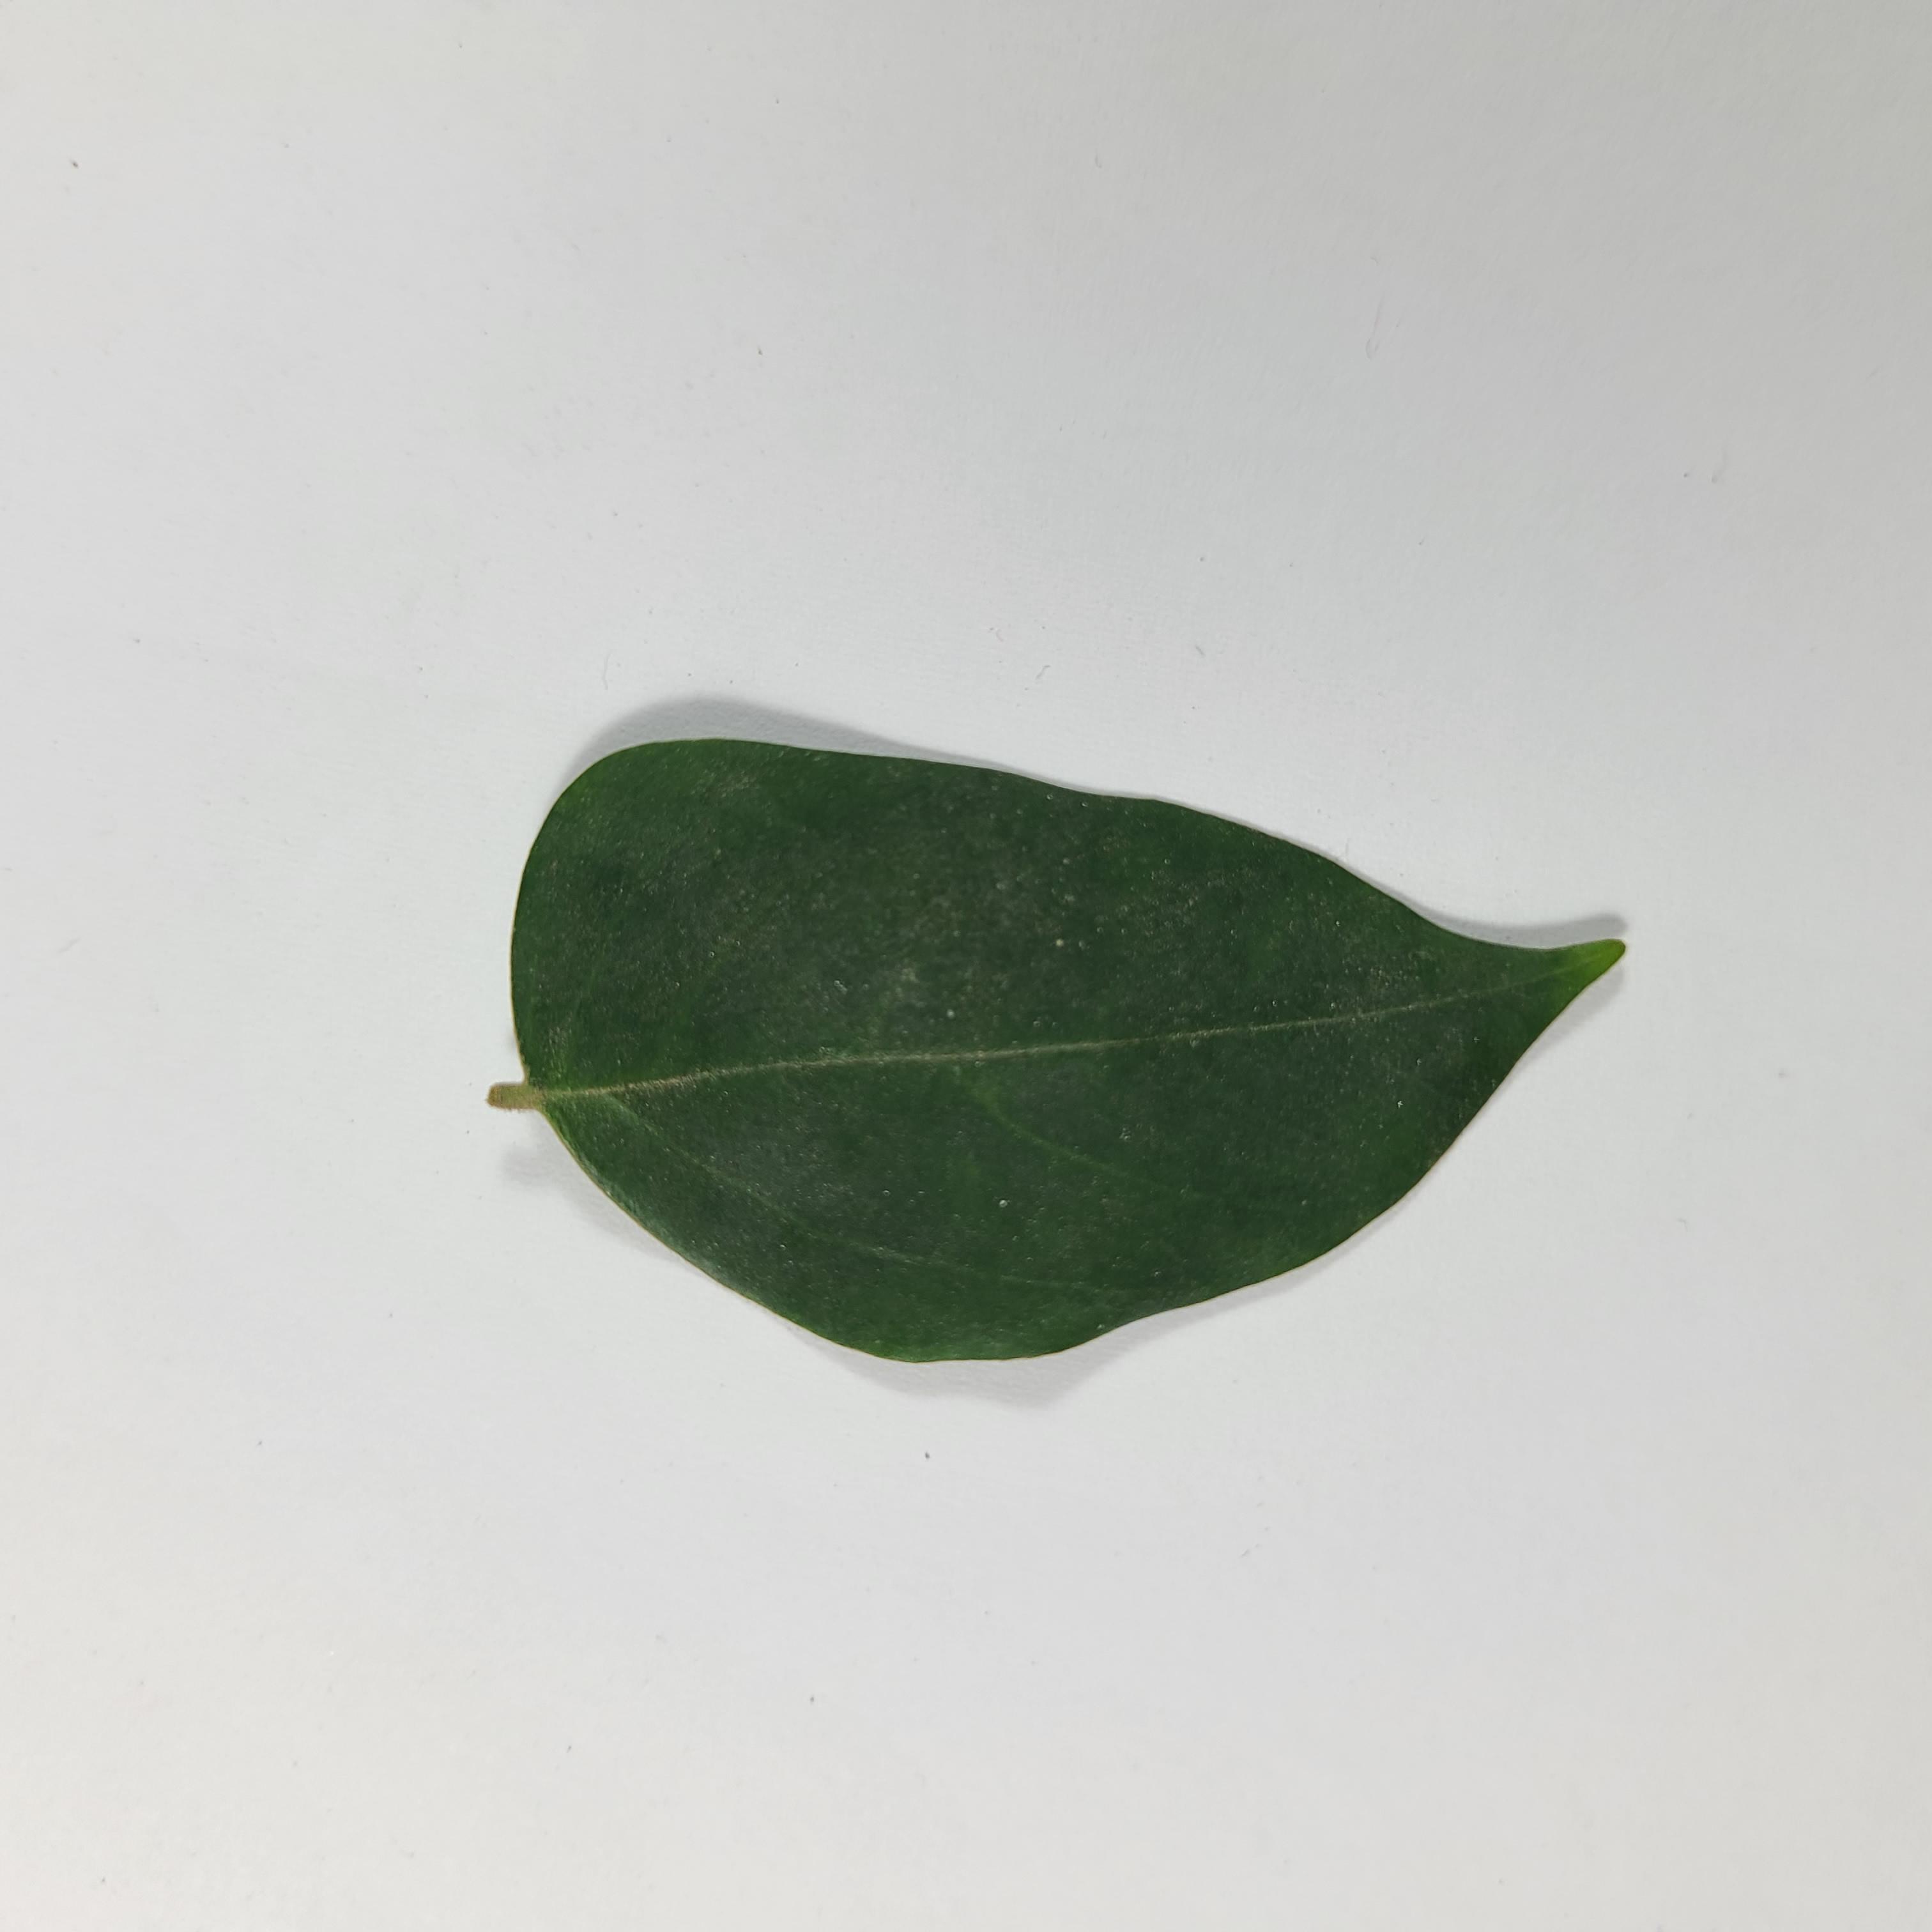
Label: Healthy Leaves